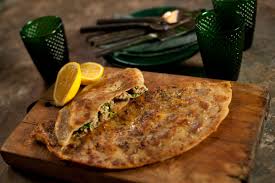
Yemek: gozleme